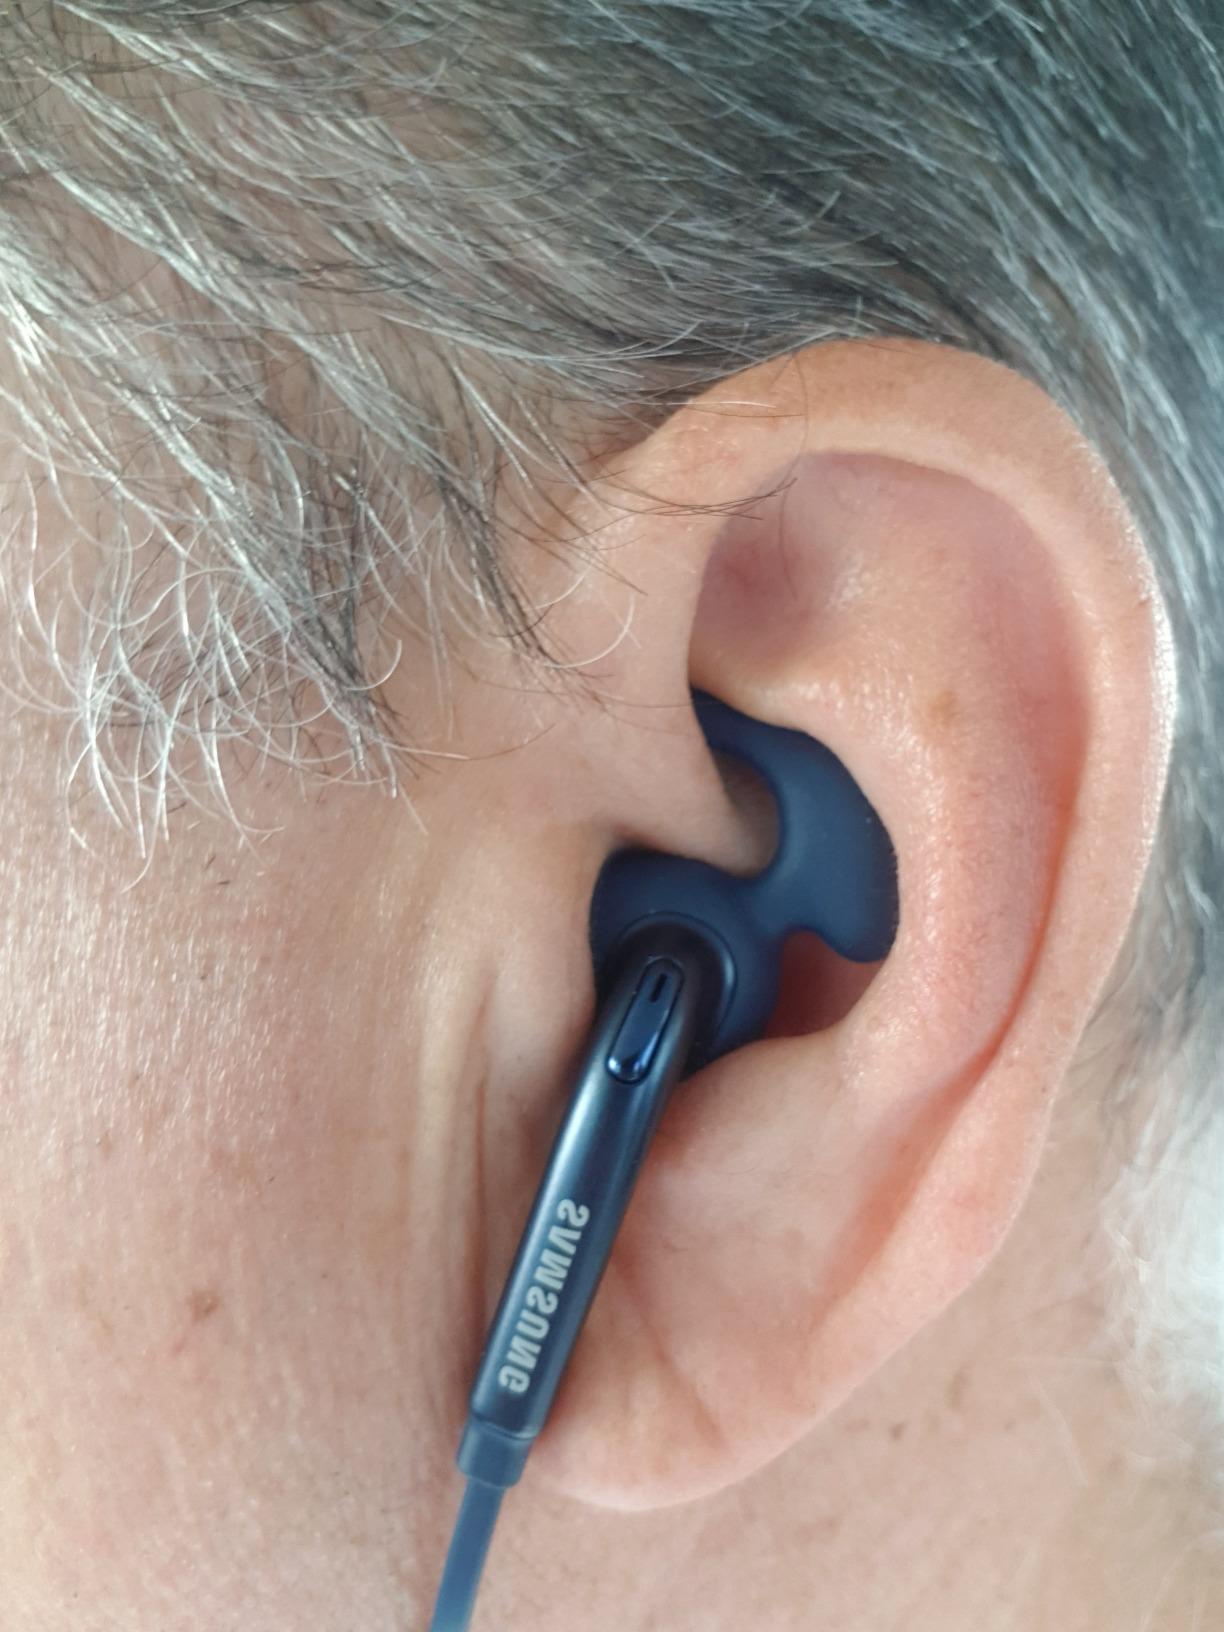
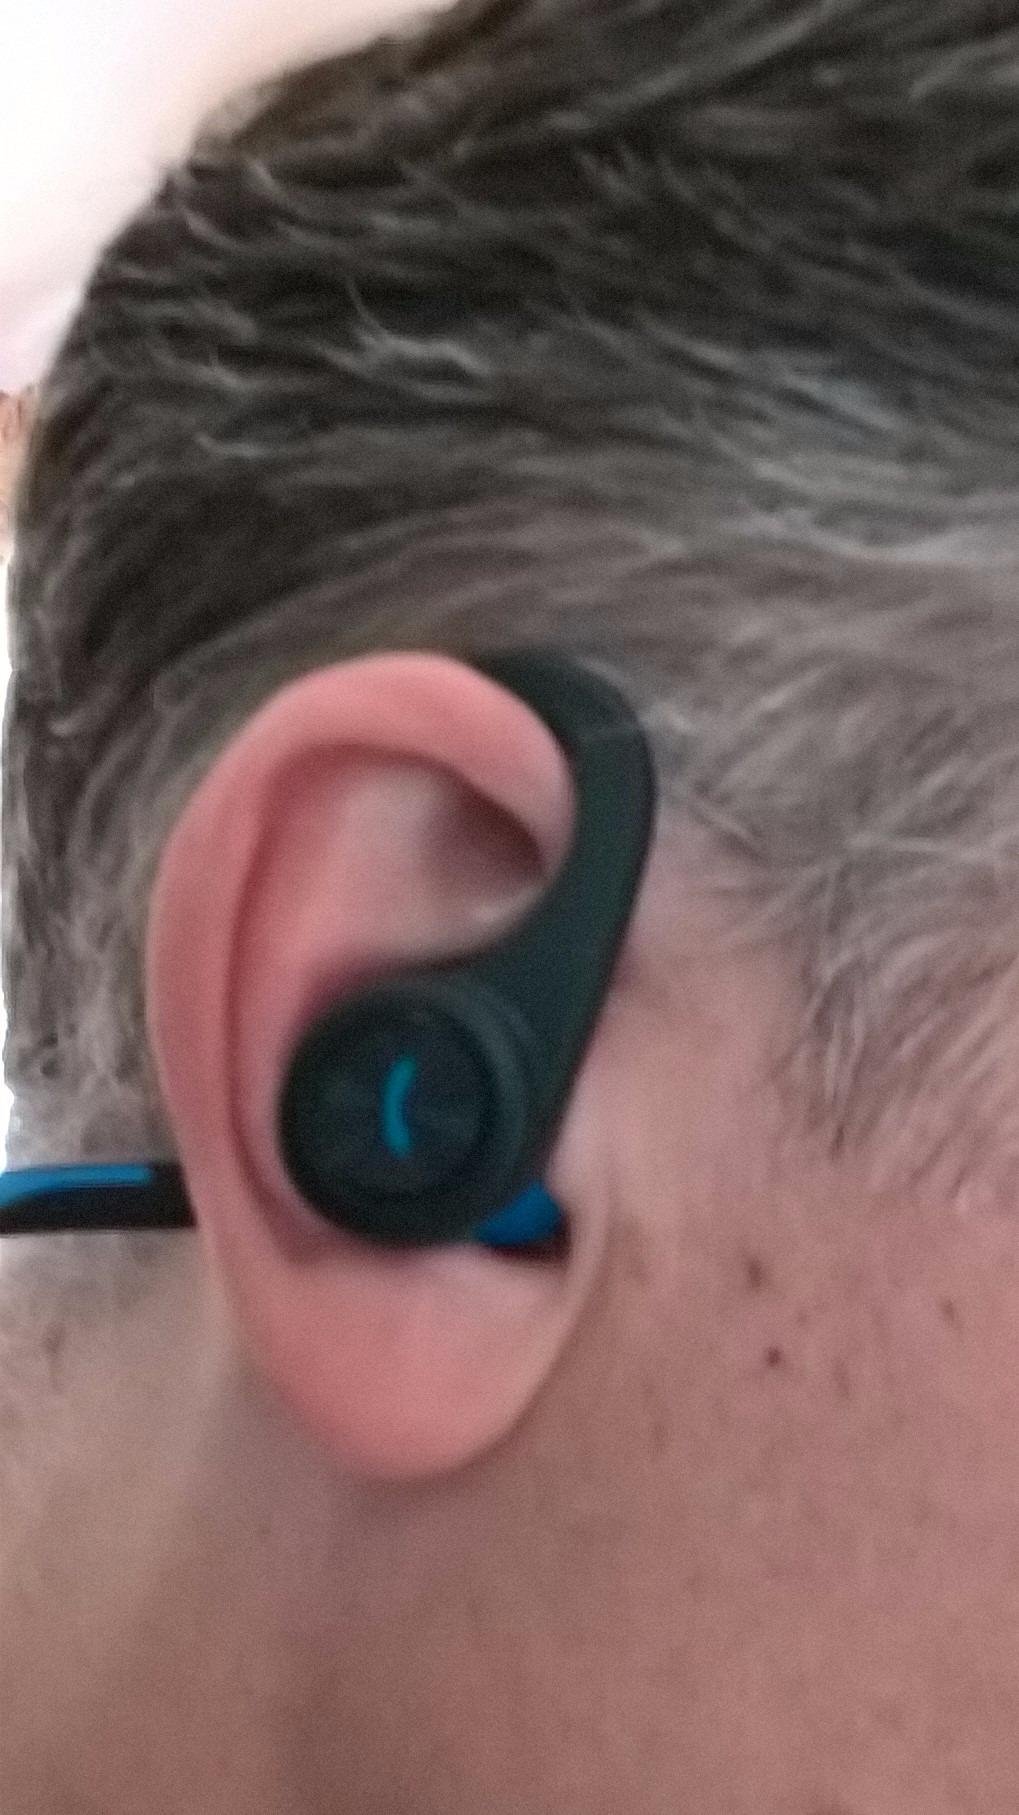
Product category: headphones
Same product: no